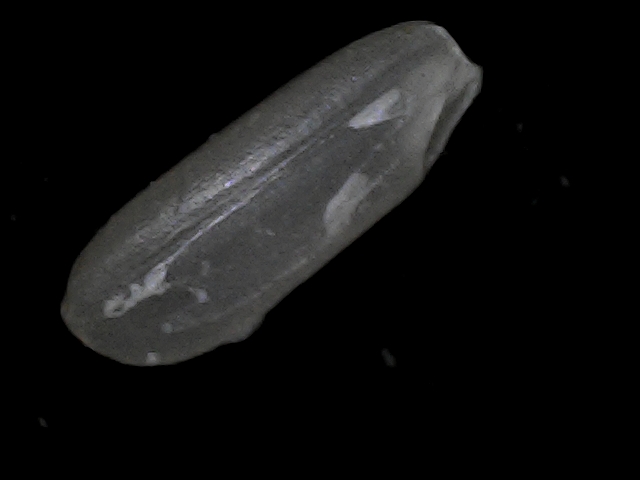
Rice variety: BD95